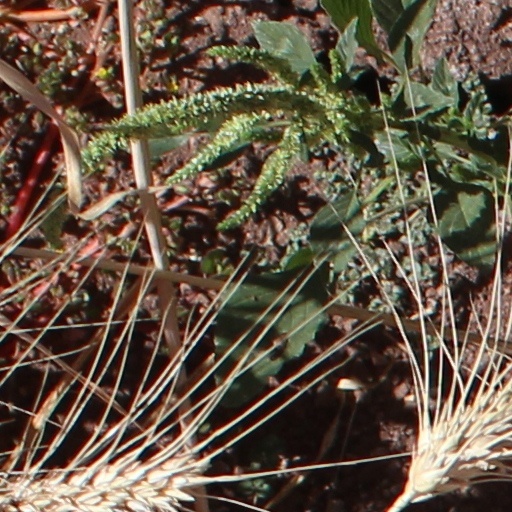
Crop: wheat